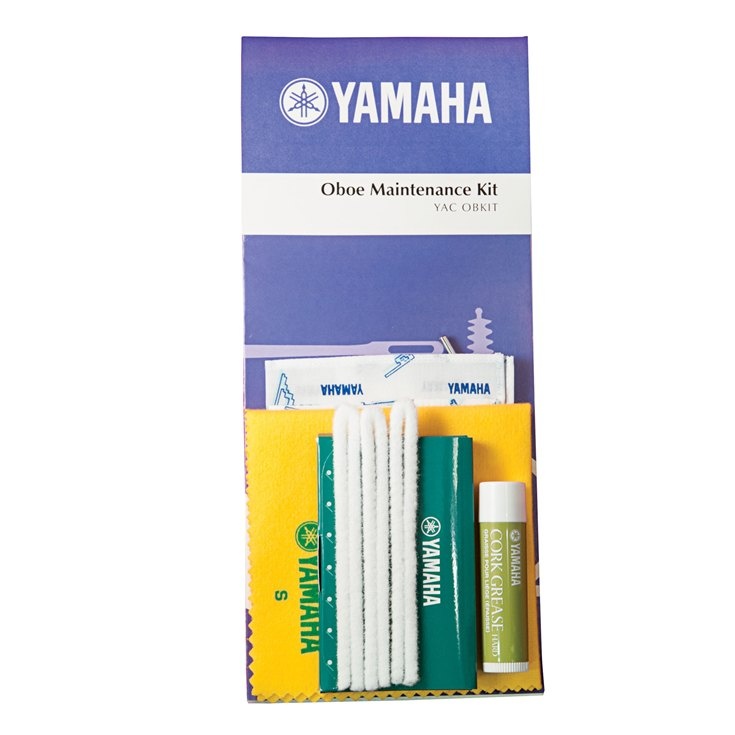
Yamaha YAC OB-MKIT Oboe Care Kit
Oboe Maintenance Kit Protect and maintain your oboe with genuine Yamaha accessories to keep it in excellent condition for years to come. The Yamaha Oboe Maintenance Kit contains: Cork Grease Tone Hole Cleaners Pad Cleaning Paper Cleaning Swab Polishing Cloth Care & Maintenance Manual
Brand: Yamaha
Category: Arts & Entertainment > Hobbies & Creative Arts > Musical Instrument & Orchestra Accessories > Woodwind Instrument Accessories > Oboe & English Horn Accessories > Oboe Care & Cleaning > Oboe Care Kits